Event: Nepal Earthquake
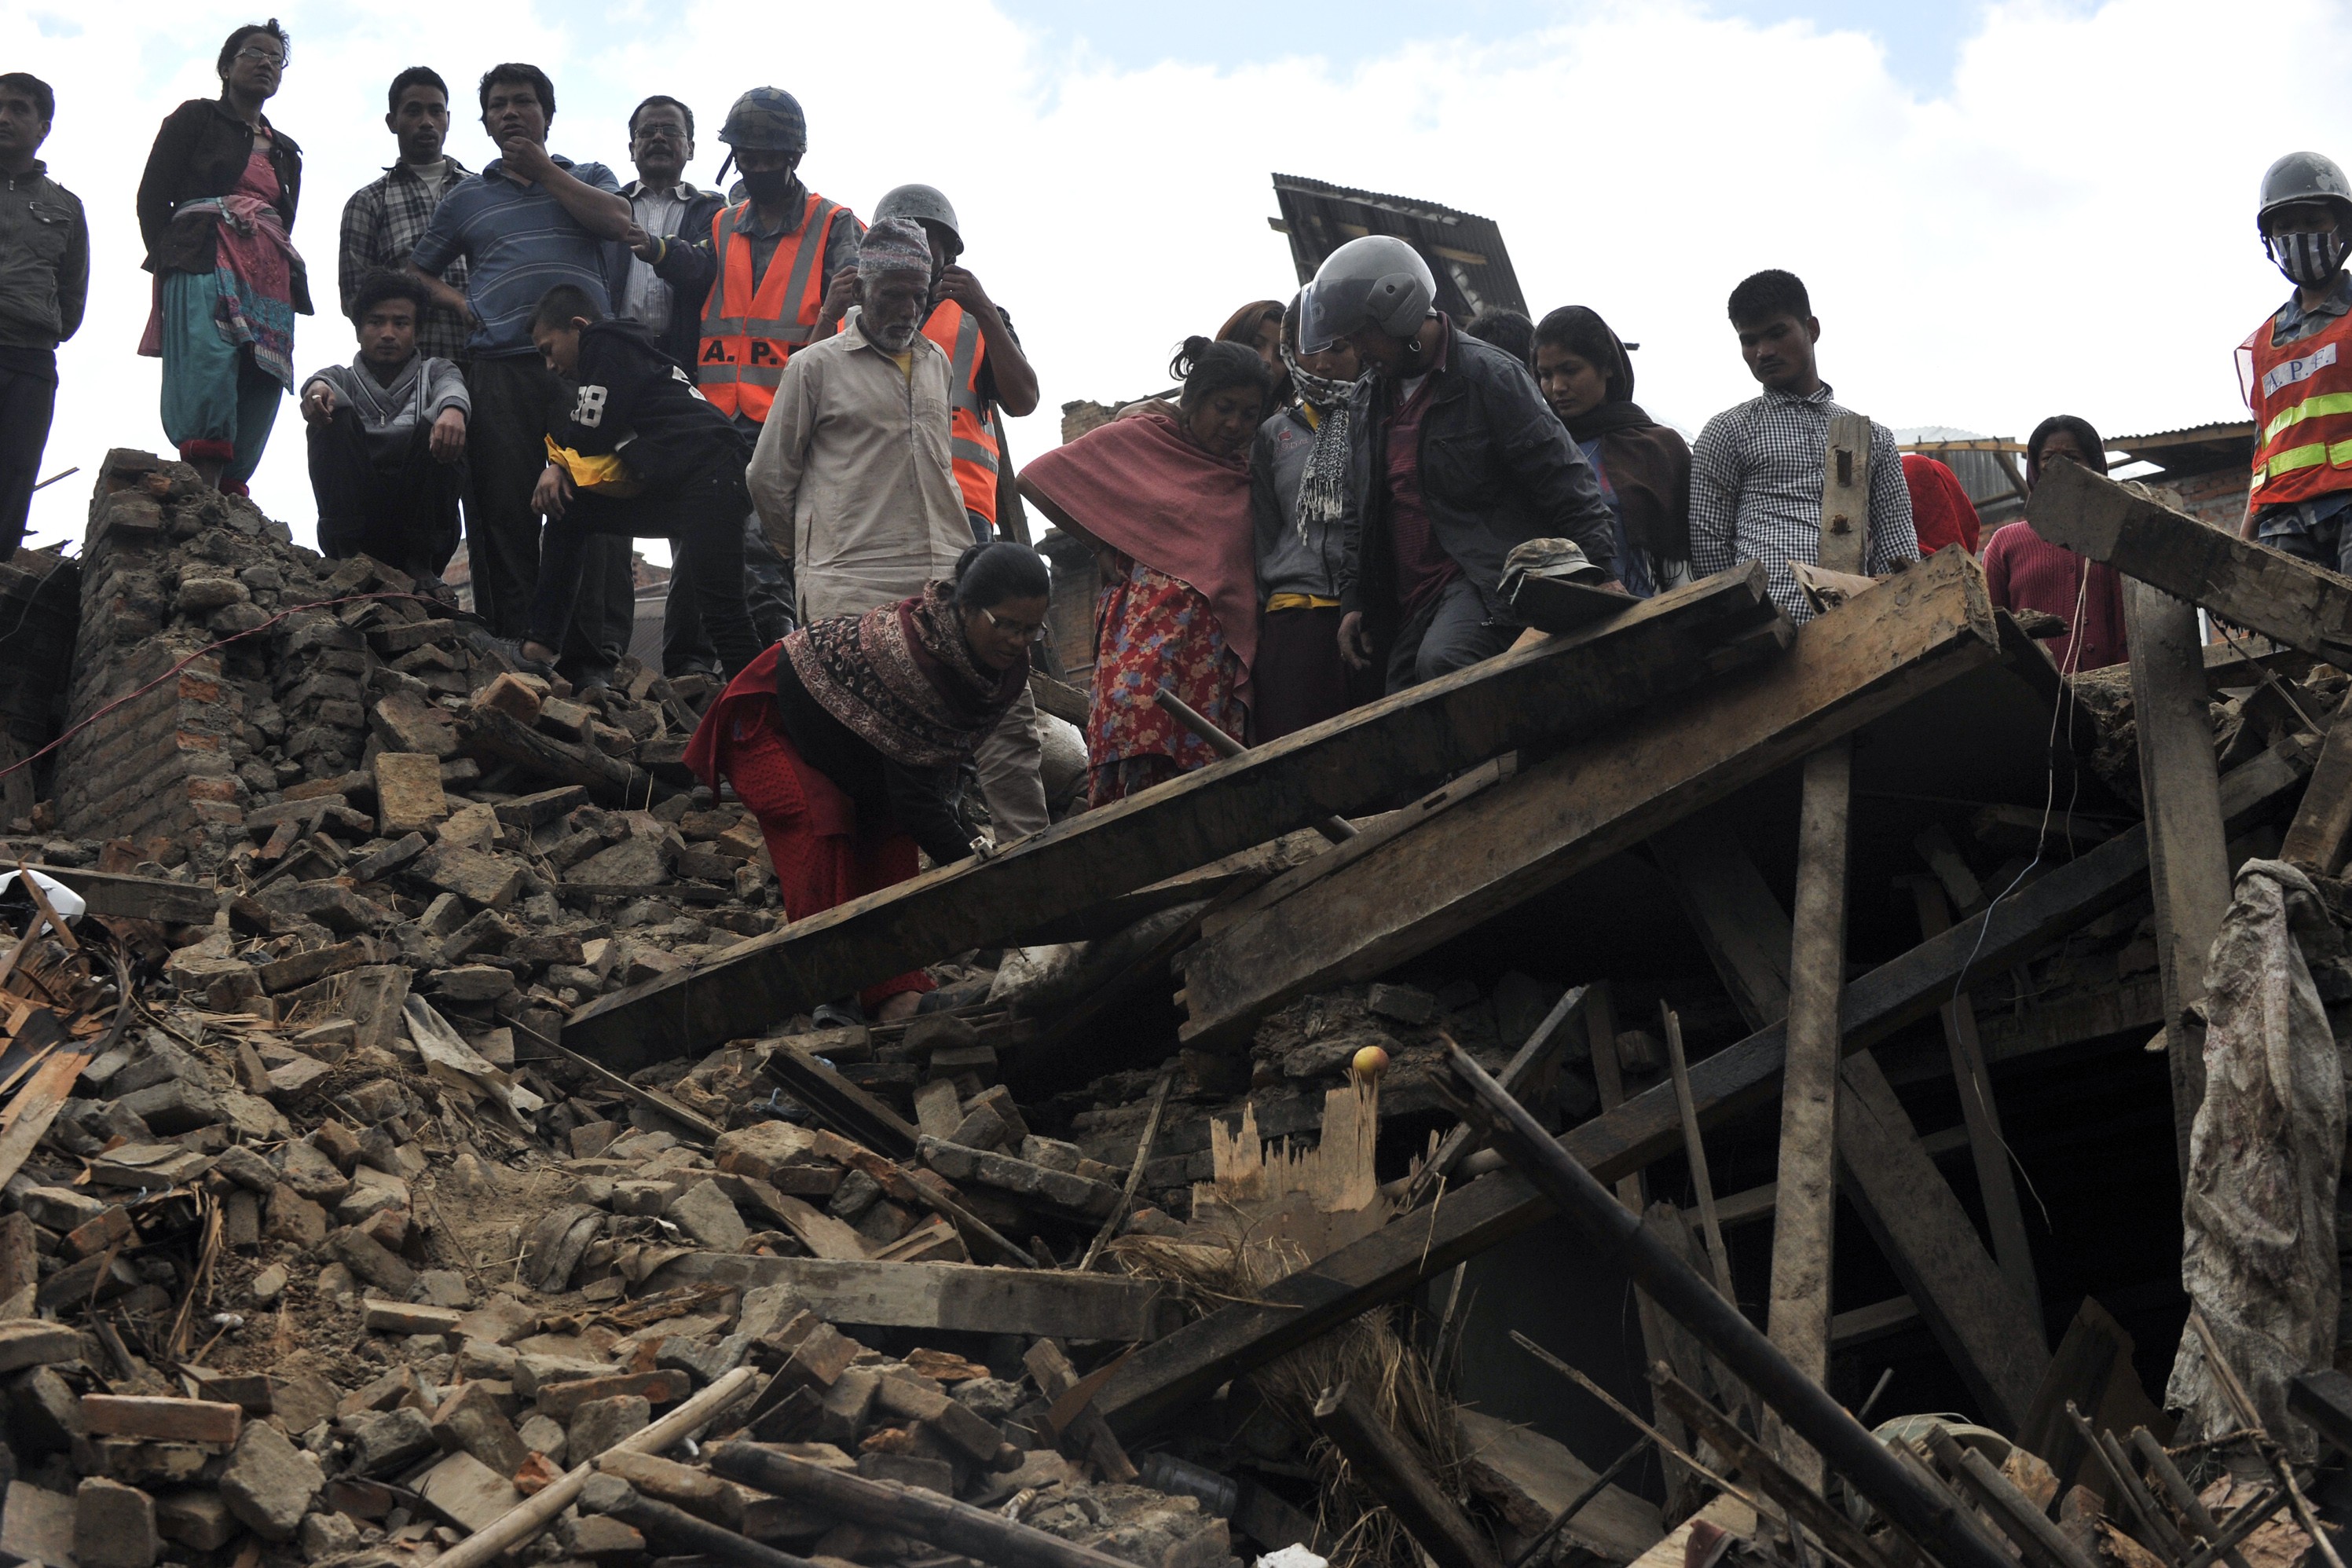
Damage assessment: damage